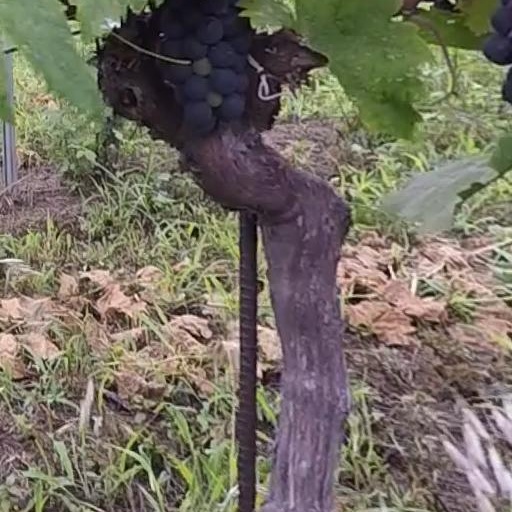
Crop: grape